Housing in Egypt

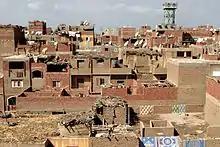
Typical self-built homes in Cairo, Egypt

Even though mathematically more housing than needed is produced in Egypt resulting in millions of vacant homes, large portions of its residents live in inadequate housing that may lack secure tenure, safe drinking water and wastewater treatment, are crowded or are prone to collapse, as better housing is widely unaffordable. There is also a problem with homelessness especially amongst children.